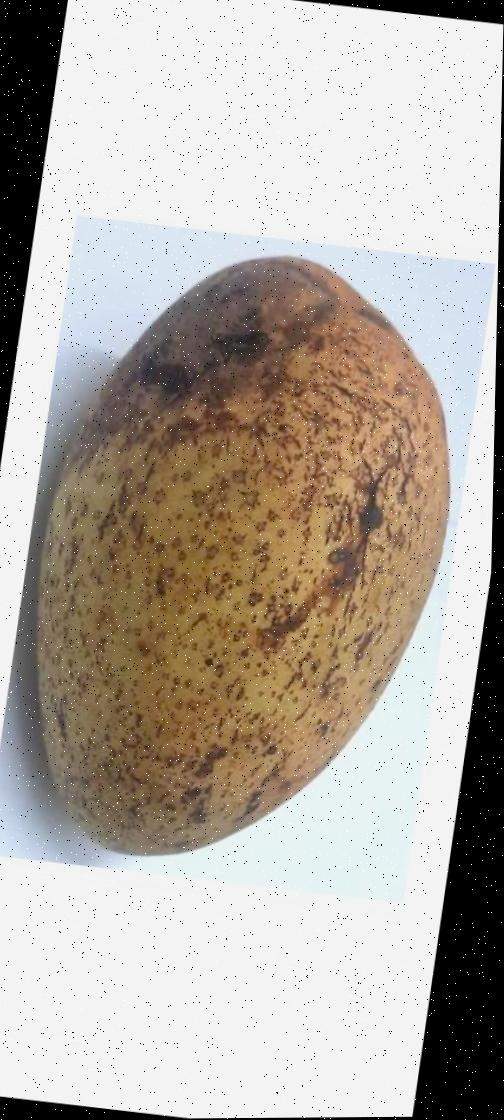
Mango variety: Ashshina Classic